Electric multiple unit

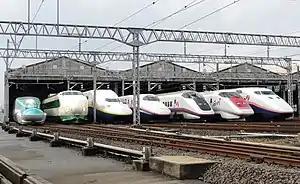
A lineup of JR East Shinkansen trains in October 2012

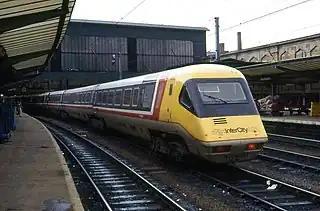
APT-P (Class 370) at Carlisle, 1983

The cars that form a complete EMU set can usually be separated by function into four types: power car, motor car, driving car, and trailer car. Each car can have more than one function, such as a motor-driving car or power-driving car.